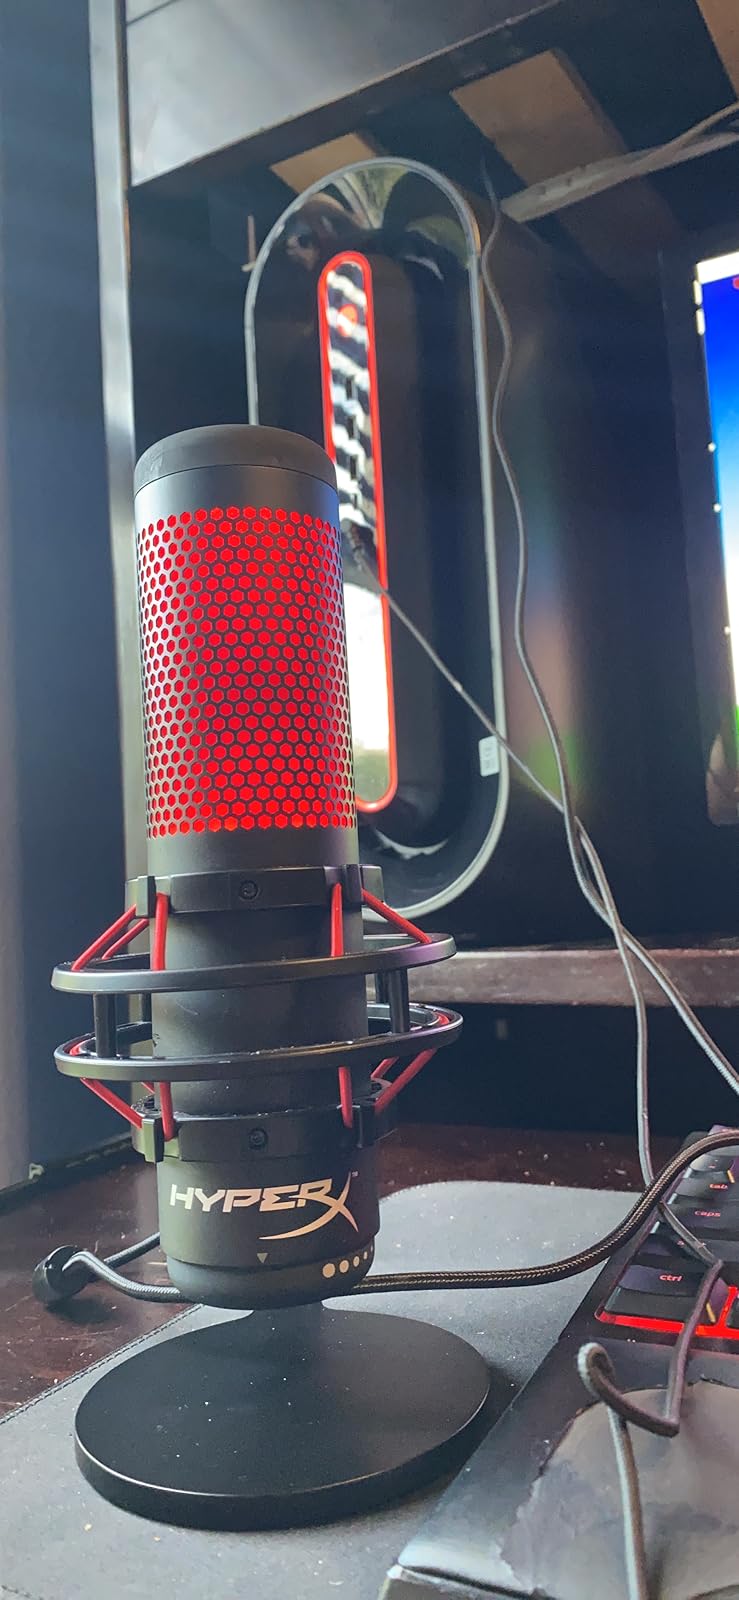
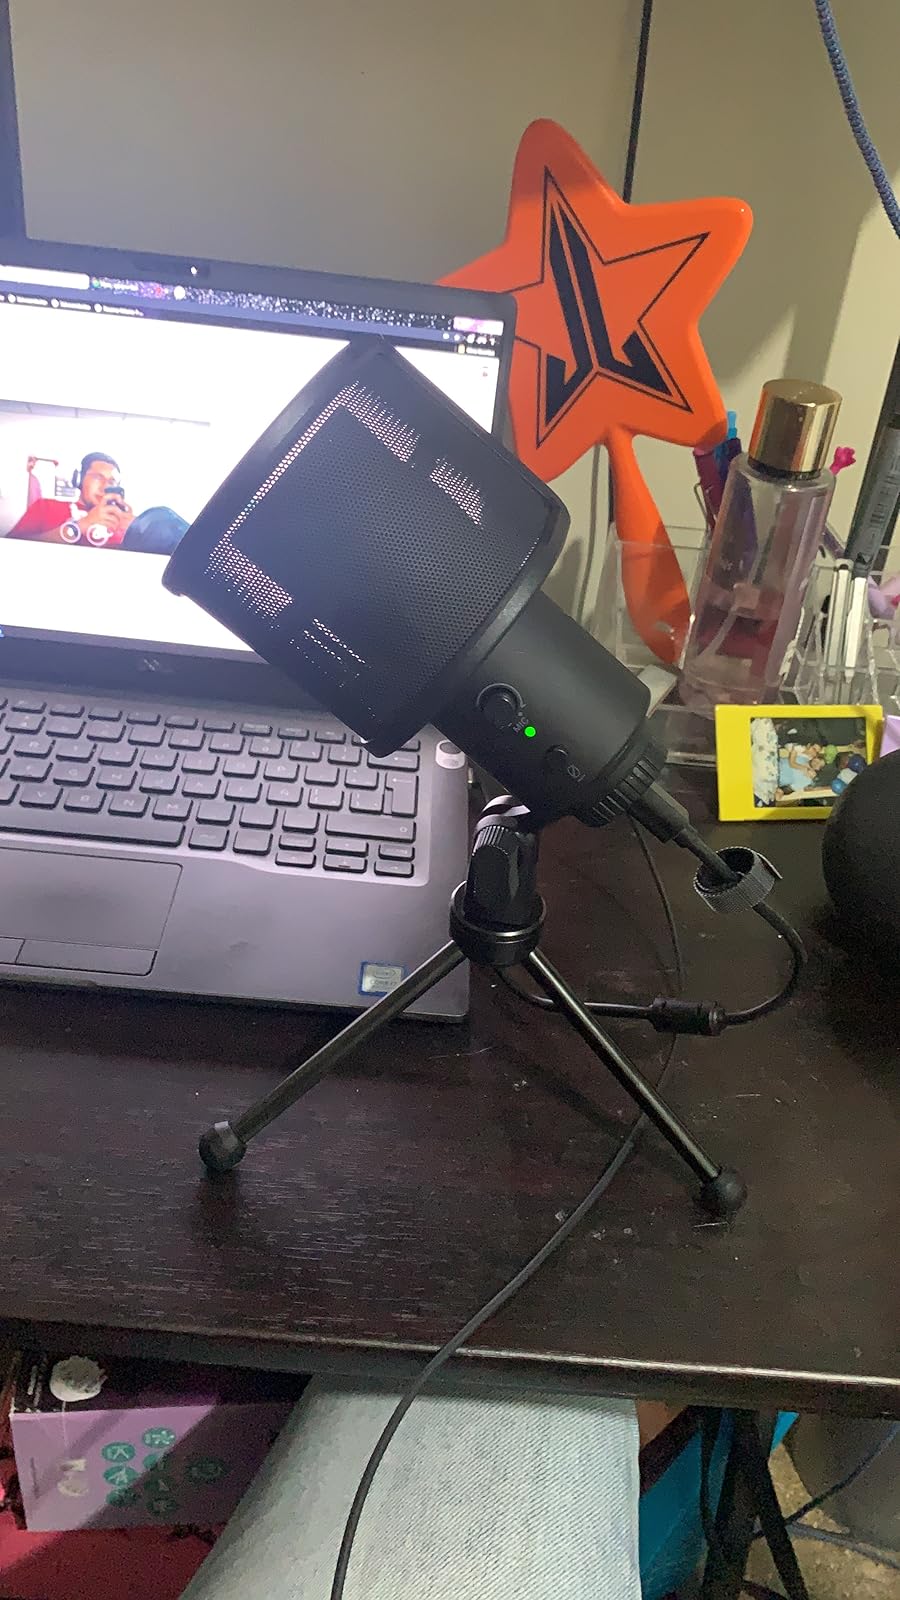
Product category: microphone
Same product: no